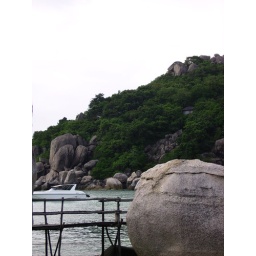
Up above the boat about halfway up the mountain you can see a bit of my bungalow, just a bit though!!!